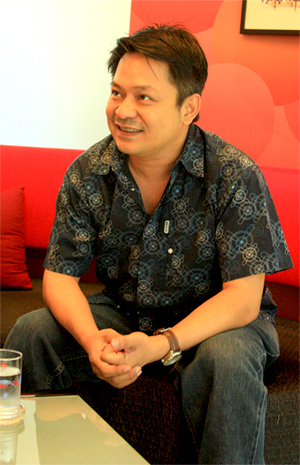
คืนสิทธิ์ สุวรรณวัฒกี

| name = คืนสิทธิ์ สุวรรณวัฒกี
| image = ปุ๊ย-คืนสิทธิ์.jpg‎
| birthname = คืนสิทธิ์ สุวรรณวัฒกี
| nickname = ปุ๊ย
| location = กรุงเทพมหานคร ประเทศไทย
| occupation = พิธีกร นักแสดง
| yearsactive = พ.ศ. 2535 - ปัจจุบัน
| ตุ๊กตาทอง =
| สุพรรณหงส์ =
| ชมรมวิจารณ์บันเทิง =
| โทรทัศน์ทองคำ =
| imdb_id = 2071842
คืนสิทธิ์ สุวรรณวัฒกี เกิดวันที่ 17 ตุลาคม พ.ศ. 2512 มีพี่น้อง 4 คน ปุ๊ยเป็นลูกคนที่ 3 เป็นคนกรุงเทพฯ ปัจจุบันสมรสแล้ว ชั้นมัธยมศึกษาจบจากโรงเรียนวัดบวรนิเวศ และในระดับมหาวิทยาลัยจาก คณะสถาปัตยกรรมศาสตร์ สถาบันเทคโนโลยีพระจอมเกล้าเจ้าคุณทหารลาดกระบัง|คณะสถาปัตยกรรมศาสตร์ สถาบันเทคโนโลยีพระจอมเกล้าเจ้าคุณทหารลาดกระบัง ภาควิชานิเทศศิลป์ (เอกภาพยนตร์)
== จุดเริ่มต้นเข้าสู่วงการ ==
ปุ๊ย-คืนสิทธิ์ เริ่มต้นก้าวเข้าสู่วงการบันเทิงด้วยการส่งผลงานเข้าประกวด ในรายการ “สี่ทุ่มสแควร์” ในการประกวดล้อเลียนโฆษณา จากการประกวดในงานนี้เอง เมื่อเขาเรียนจบในปี พ.ศ. 2535 ก็ทำให้เขาได้เข้าร่วมงานกับทางรายการโทรทัศน์สี่ทุ่มแสควร์ในทันทีในตำแหน่ง Editor (ช่างตัดต่อ) แล้วพัฒนาขึ้นเป็น คนเขียนสคริป และในปี พ.ศ. 2546 เขาก็ได้เป็นที่รู้จักในฐานะ “พีธีกร รายการตีสิบ”
== ผลงาน ==
=== พิธีกร ===
* ตีสิบ (พ.ศ. 2546 – พ.ศ. 2559)
* Family Gang
* ดันดารา
* ตลก 8 ตลบ
===ละครโทรทัศน์===
* สะใภ้กาฝาก (พ.ศ. 2548)
===ละครชุด===
* The Mirror กระจกสะท้อนกรรม ตอนที่ 18 เวลาของความรัก (พ.ศ. 2561)
=== ภาพยนตร์ ===
* เฮี้ยน (พ.ศ. 2546)
* เฉิ่ม(พ.ศ. 2548)
* คนหิ้วหัว (พ.ศ. 2550)
* อีติ๋มตายแน่ (พ.ศ. 2551)
* น้ำ ผีนองสยองขวัญ (พ.ศ. 2553)
=== ภาพยนตร์สั้น ===
* บันทึกกรรม โครงการบทจะโดน เรื่อง เวลาของความรัก (ออกอากาศ วันพุธที่ 9 , 16 กันยายน 2558)
=== ผลงานเพลง ===
* อัลบั้มเพลงลูกทุ่ง ชื่อ วันชื่นคืนสิทธิ์ (ค่าย Smallroom)
* ร้องเพลงประกอบละครเรื่อง “ตกกระไดหัวใจพลอยโจน” ชื่อเพลง “แต๊ง กิ๊ว”
== อ้างอิง ==
หมวดหมู่:บุคคลจากกรุงเทพมหานคร‎‎
หมวดหมู่:นักแสดงชายชาวไทย
หมวดหมู่:พิธีกรชาวไทย
หมวดหมู่:บุคคลจากโรงเรียนวัดบวรนิเวศ
หมวดหมู่:บุคคลจากคณะสถาปัตยกรรมศาสตร์ สถาบันเทคโนโลยีพระจอมเกล้าเจ้าคุณทหารลาดกระบัง